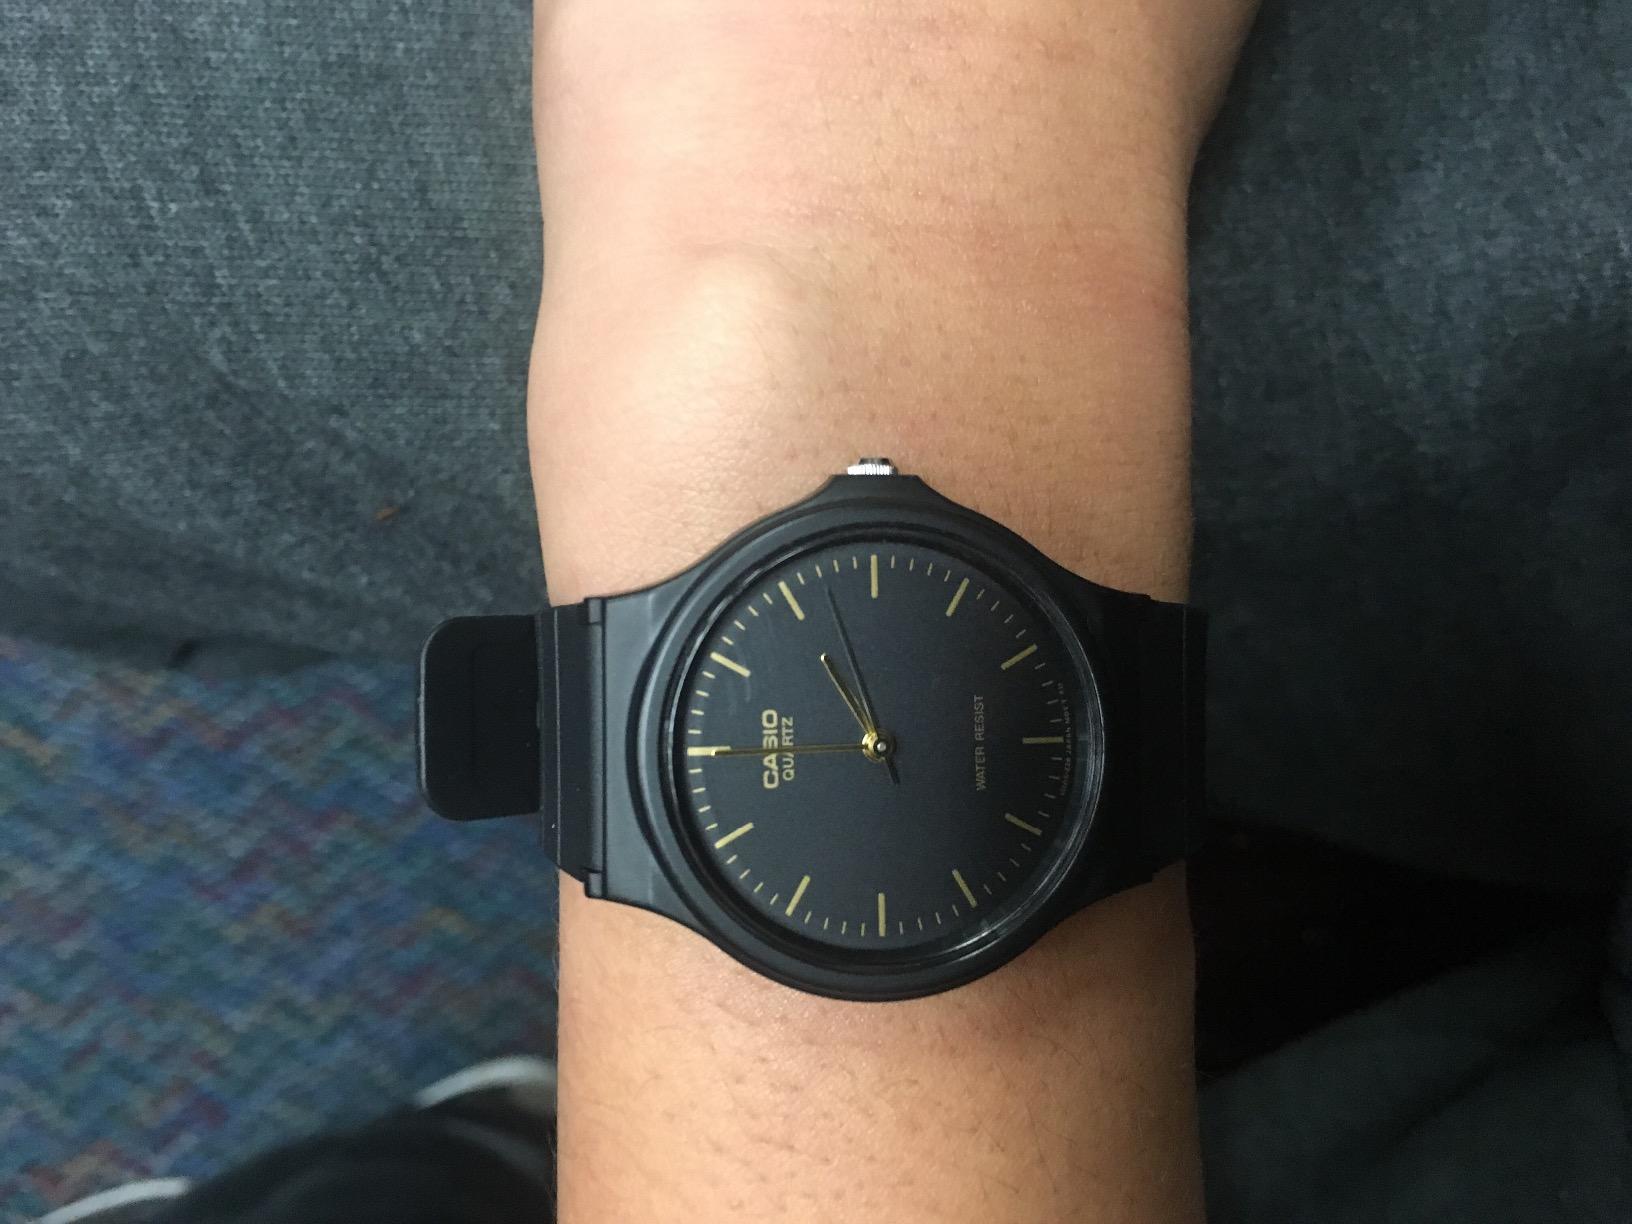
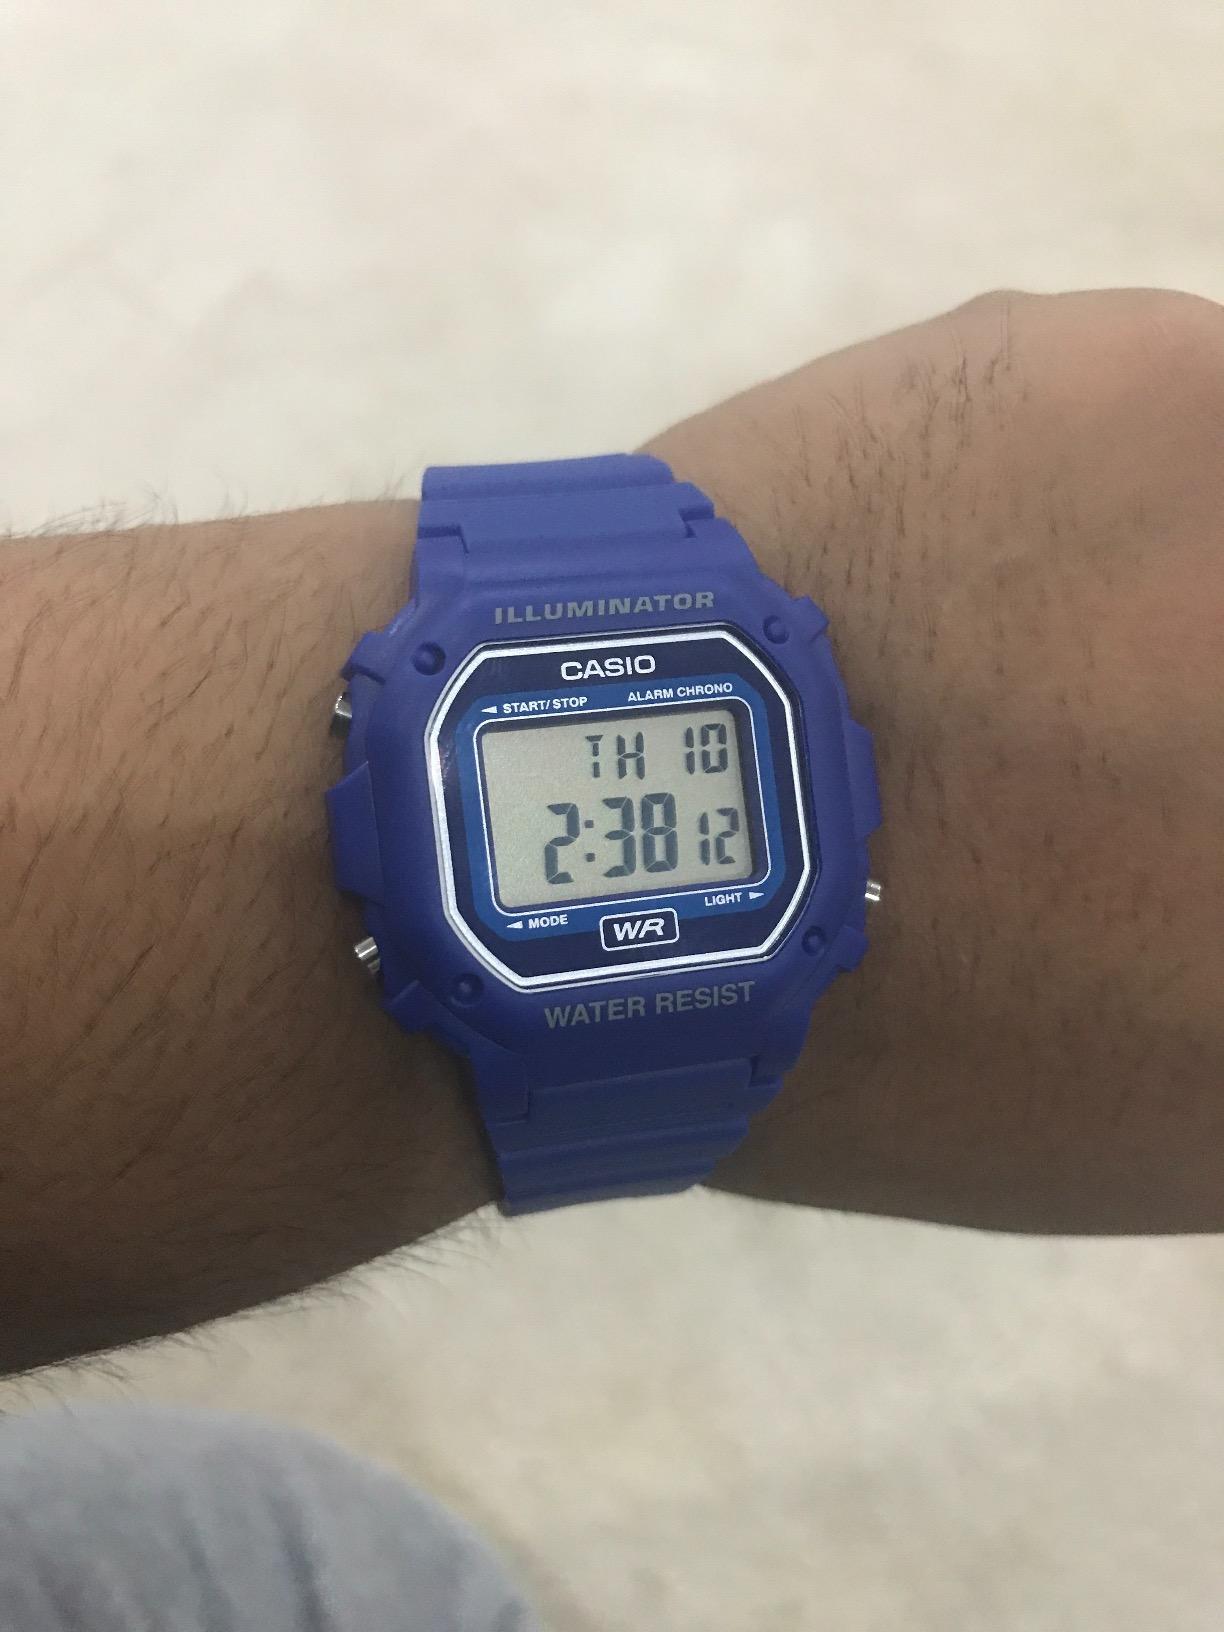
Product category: accessories_watch
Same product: no